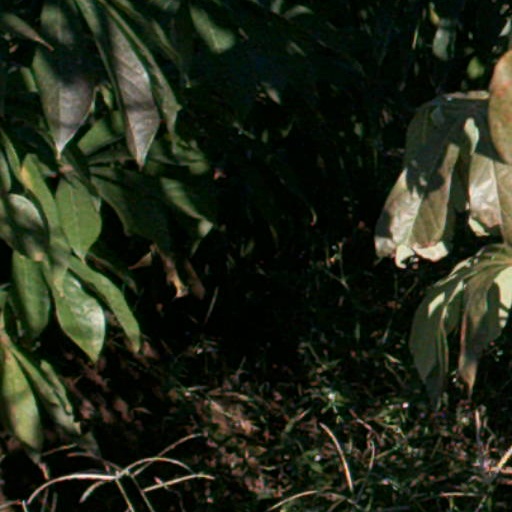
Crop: cassava